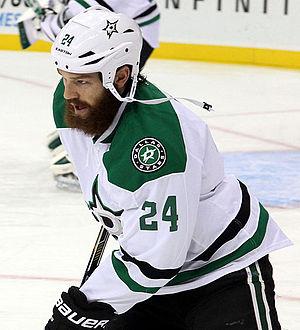
Jordie Benn est un joueur professionnel canadien de hockey sur glace. Il évolue au poste de défenseur. Il est le frère du joueur de hockey professionnel Jamie Benn.